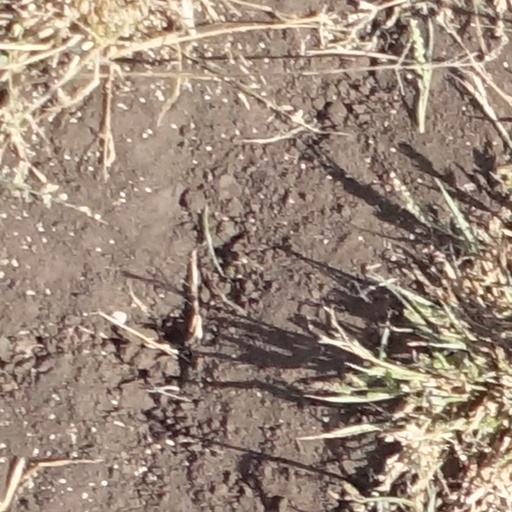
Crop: sorghum